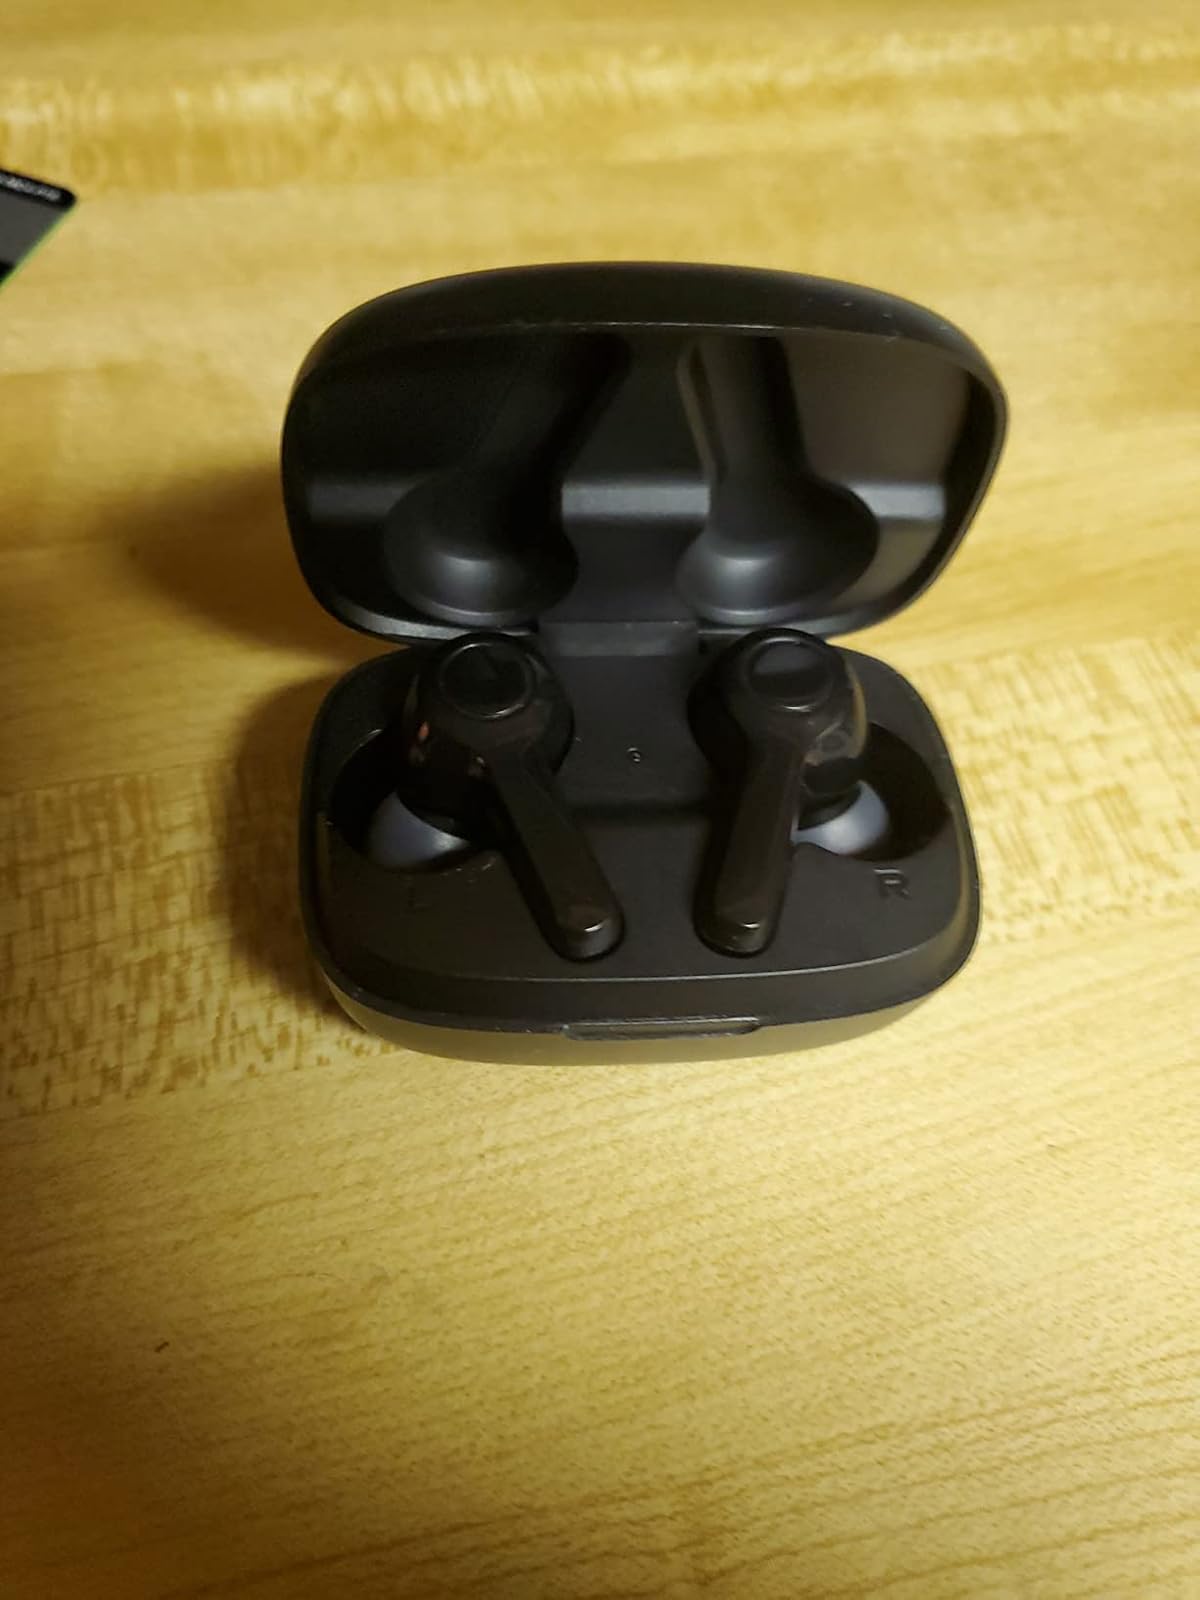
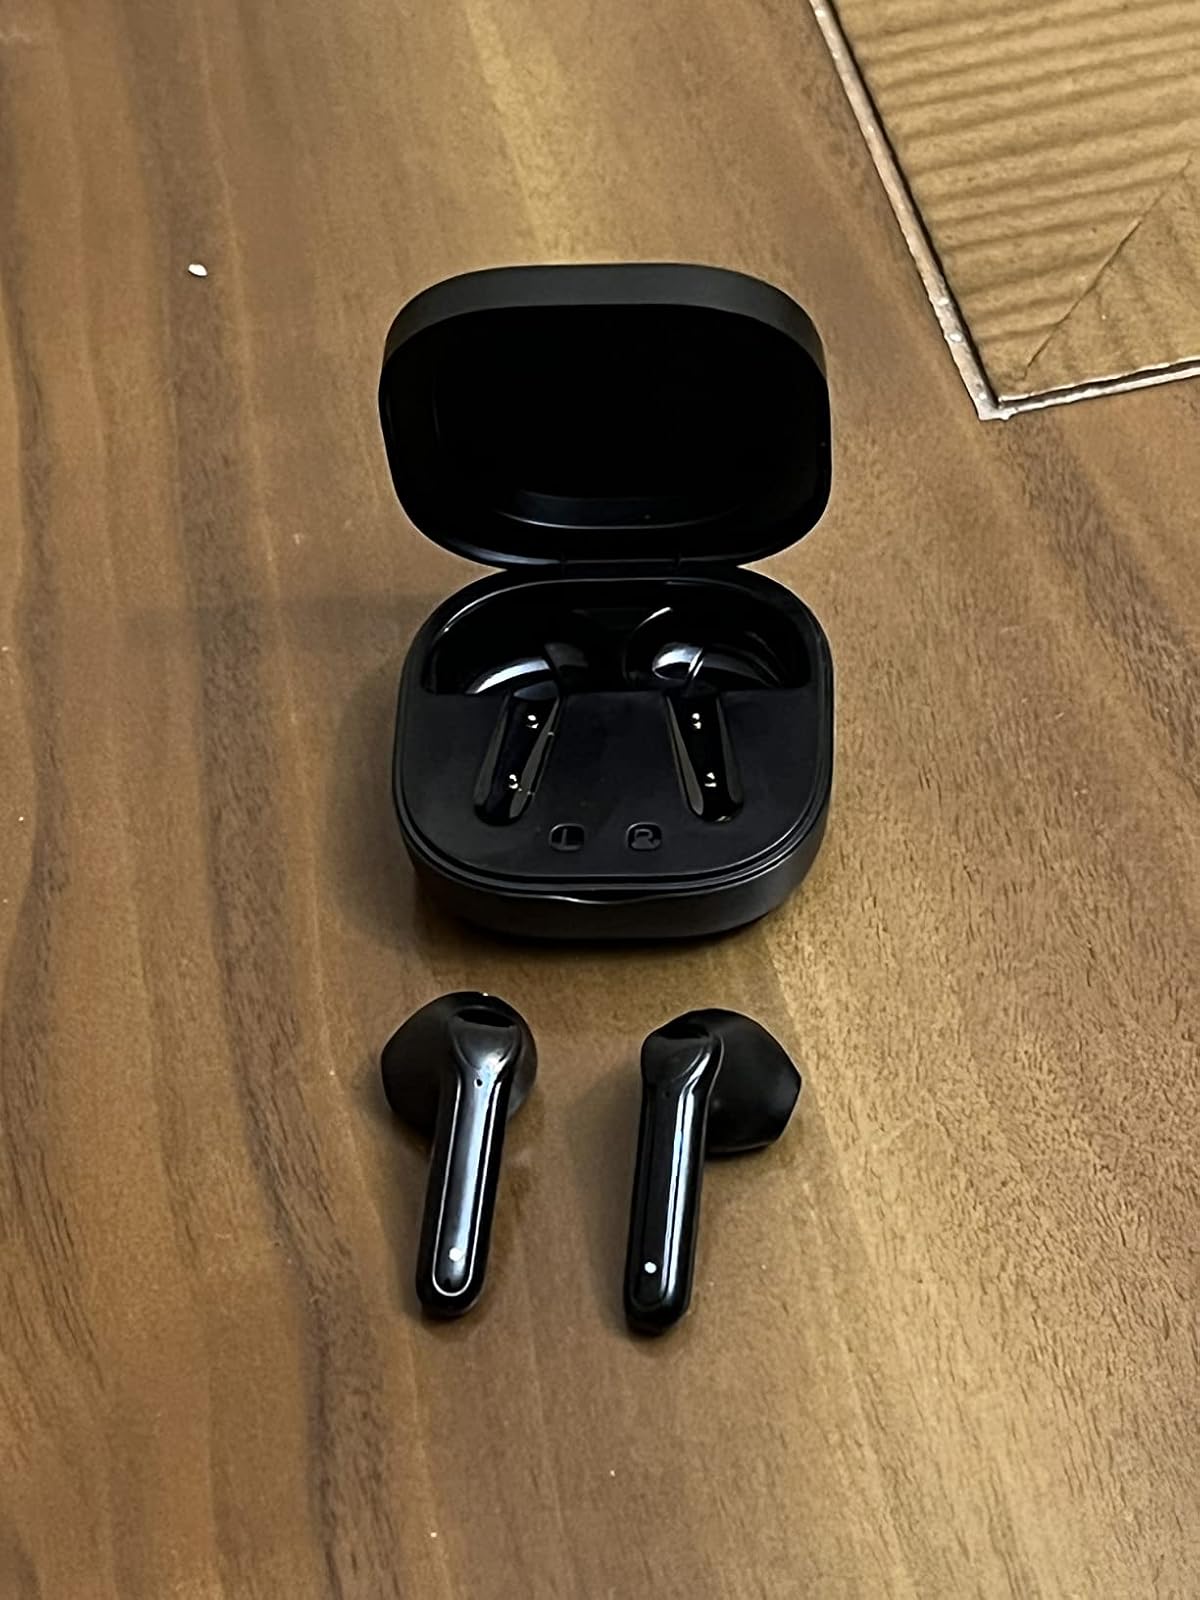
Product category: earbuds
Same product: no